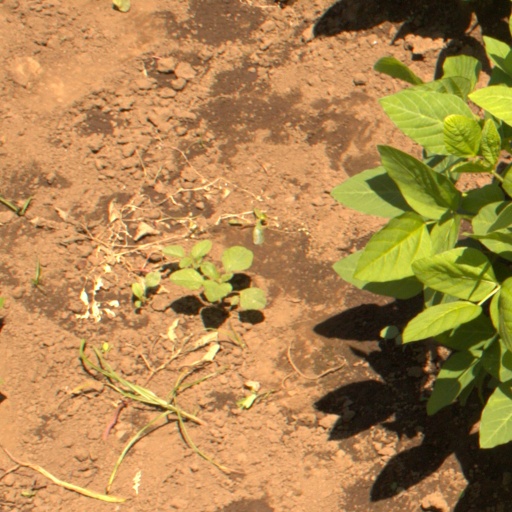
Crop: soybean